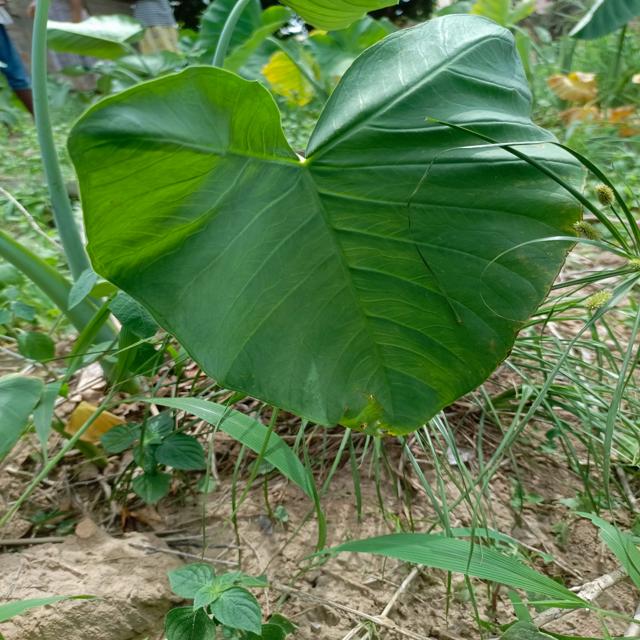
Label: Healthy